USS Benton

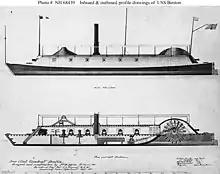
Drawing of USS "Benton"

On April 29, 1861 Secretary of the Navy Gideon Welles received correspondence from James Eads concerning the viability of converting "Submarine No. 7" into a riverine warship for the U.S. military. "Submarine No. 7" was a snagboat built by the US Navy that had been purchased by Eads' Missouri Wrecking Company and modified to raise sunken steamboats on the Mississippi River.